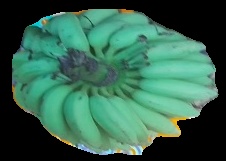
Variety: elakki-bale
Grade: grade2